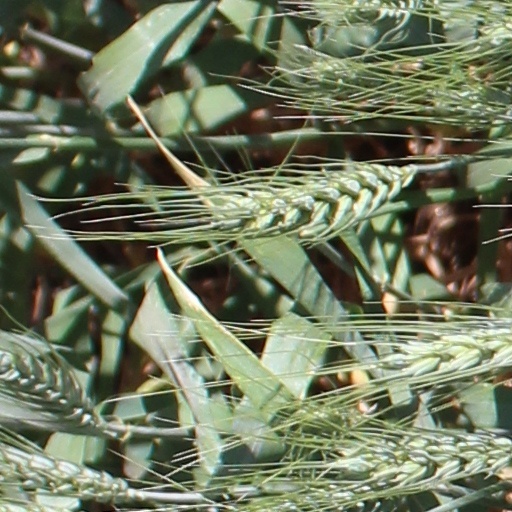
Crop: wheat